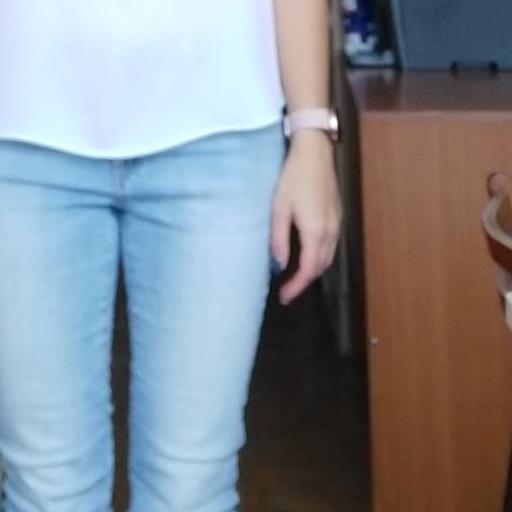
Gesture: no_gesture